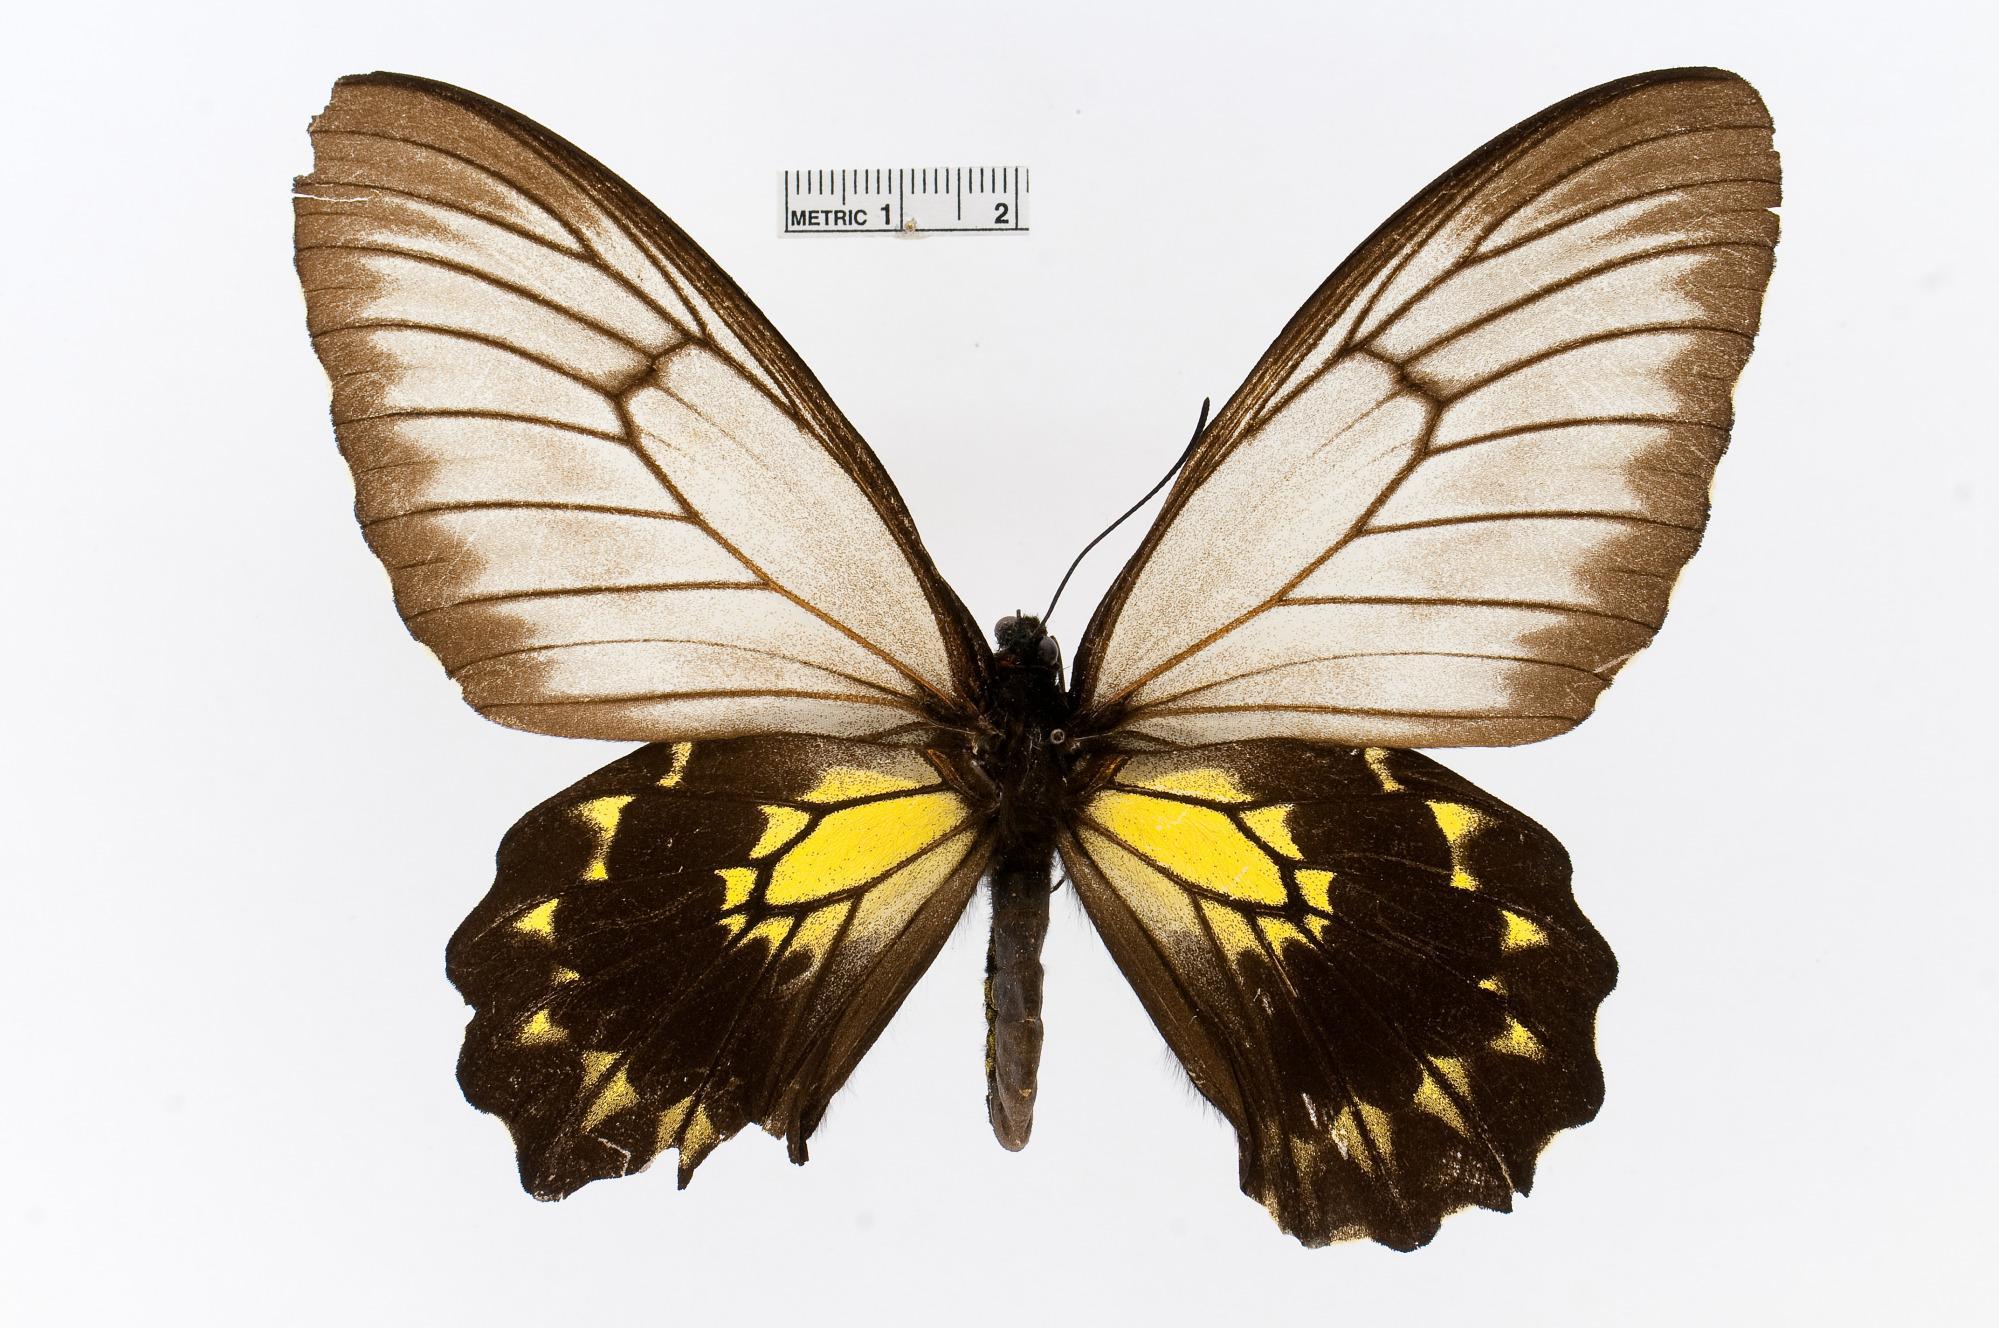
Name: Troides andromache
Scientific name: Troides andromache
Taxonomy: Animalia, Arthropoda, Insecta, Lepidoptera, Papilionidae, Papilioninae